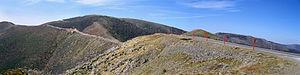
La Great Alpine Road est une route touristique située au Victoria, en Australie, qui va de Wangaratta au nord à Bairnsdale à l'est et passant par les Alpes australiennes. Elle porte ce nom car elle est considérée comme étant la route de montagne équivalente à la célèbre Great Ocean Road dans le sud-ouest de l'État.